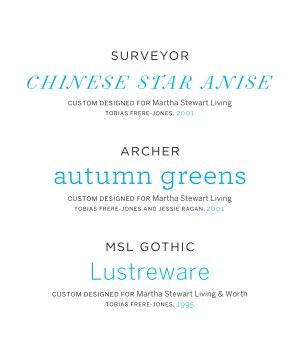
Tobias Frere-Jones, né Tobias Edgar Mallory Jones en 1970 est un créateur de caractères new-yorkais.